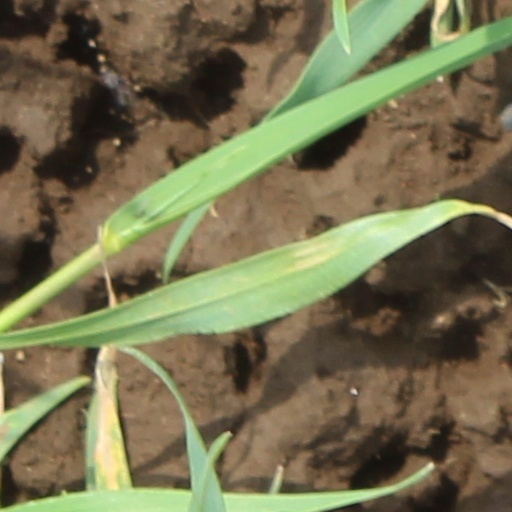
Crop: wheat